Hudson's Bay Warehouse

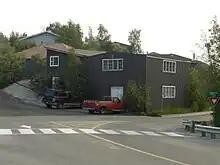
Hudson's Bay Company.

The Hudson's Bay Company began a trading post in Yellowknife, Northwest Territories, Canada in 1938 at the height of the first gold rush in the region. Fire destroyed the original building in January 1945, and the HBC rebuilt and reopened this expanded trading post store and warehouse in November 1945. It served the Old Town waterfront of Yellowknife for several years. The post was primarily designed for prospector's bush orders during the gold boom years. With the opening of a modern downtown department store in 1947, the Old Town post catered almost exclusively to bush orders, fur trappers, commercial fishers, and prospector supplies. The store closed in 1960 when all HBC operations were centralized to the downtown location. Thereafter, the building was used only as a warehouse for HBC retail operations. The Bay retail stores were rebranded as Northern Stores Inc in 1987 and the warehouse was sold to Les Rocher who has owned it ever since.